Álvaro de Bazán-class frigate

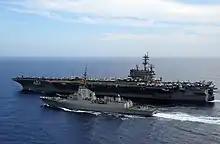
"Álvaro de Bazán"-class frigate "Almirante Juan de Borbón" underway with the aircraft carrier

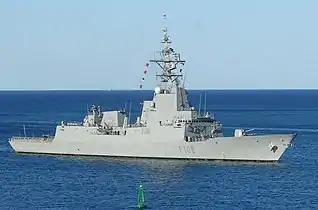
"Cristóbal Colón" in 2013

Six ships were originally planned, including "Roger de Lauria" (F105) and "Juan de Austria" (F106). These were cancelled but a fifth ship was later added as "Cristóbal Colón" (F105) (It has some improvements compared to the rest of the frigates of its class).